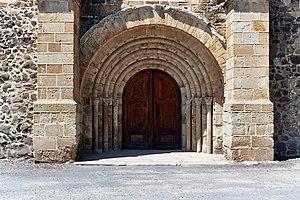
France - Auvergne - Puy-de-Dôme - Église Saint-Sébastien de Manglieu
Cet article recense une partie des monuments historiques du Puy-de-Dôme, en France.
L'église Saint-Sébastien est une ancienne abbatiale française de style roman auvergnat située à Manglieu, dans le département du Puy-de-Dôme et la région administrative Auvergne-Rhône-Alpes.